Sasanian Empire

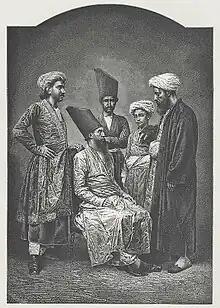
"Parsees of Bombay" a wood engraving, c. 1873

The Sasanian kings were patrons of letters and philosophy. Khosrow I had the works of Plato and Aristotle, translated into Pahlavi, taught at Gundishapur, and read them himself. During his reign, many historical annals were compiled, of which the sole survivor is the Karnamak-i Artaxshir-i Papakan (Deeds of Ardashir), a mixture of history and romance that served as the basis of the Iranian national epic, the Shahnameh. When Justinian I closed the schools of Athens, seven of their professors went to Persia and found refuge at Khosrow's court. In his treaty of 533 with Justinian, the Sasanian king stipulated that the Greek sages should be allowed to return and be free from persecution.